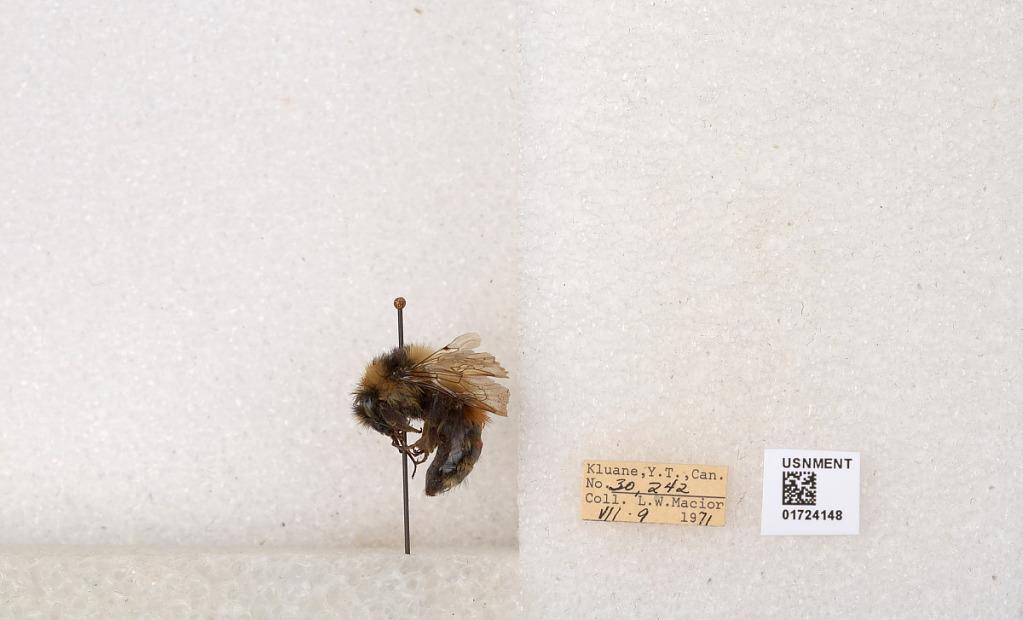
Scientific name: Bombus (Pyrobombus) sylvicola Kirby
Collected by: L. Macior
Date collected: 1971-7-9
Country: Canada
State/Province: Yukon Territory
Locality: Kluane National Park and Reserve
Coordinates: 60.7493, -139.504